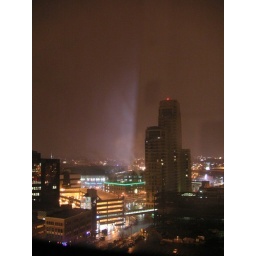
Taken through the wwindow of my 16th floor hotel window in Grand Rapids at the MACUL 2006 Conference